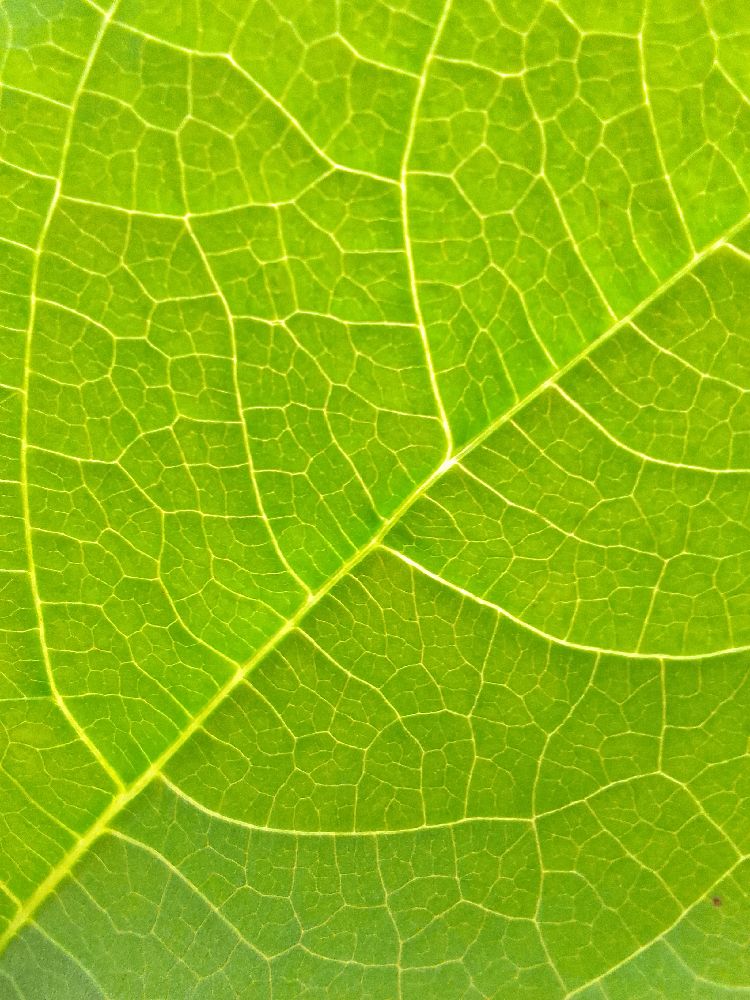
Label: healthy